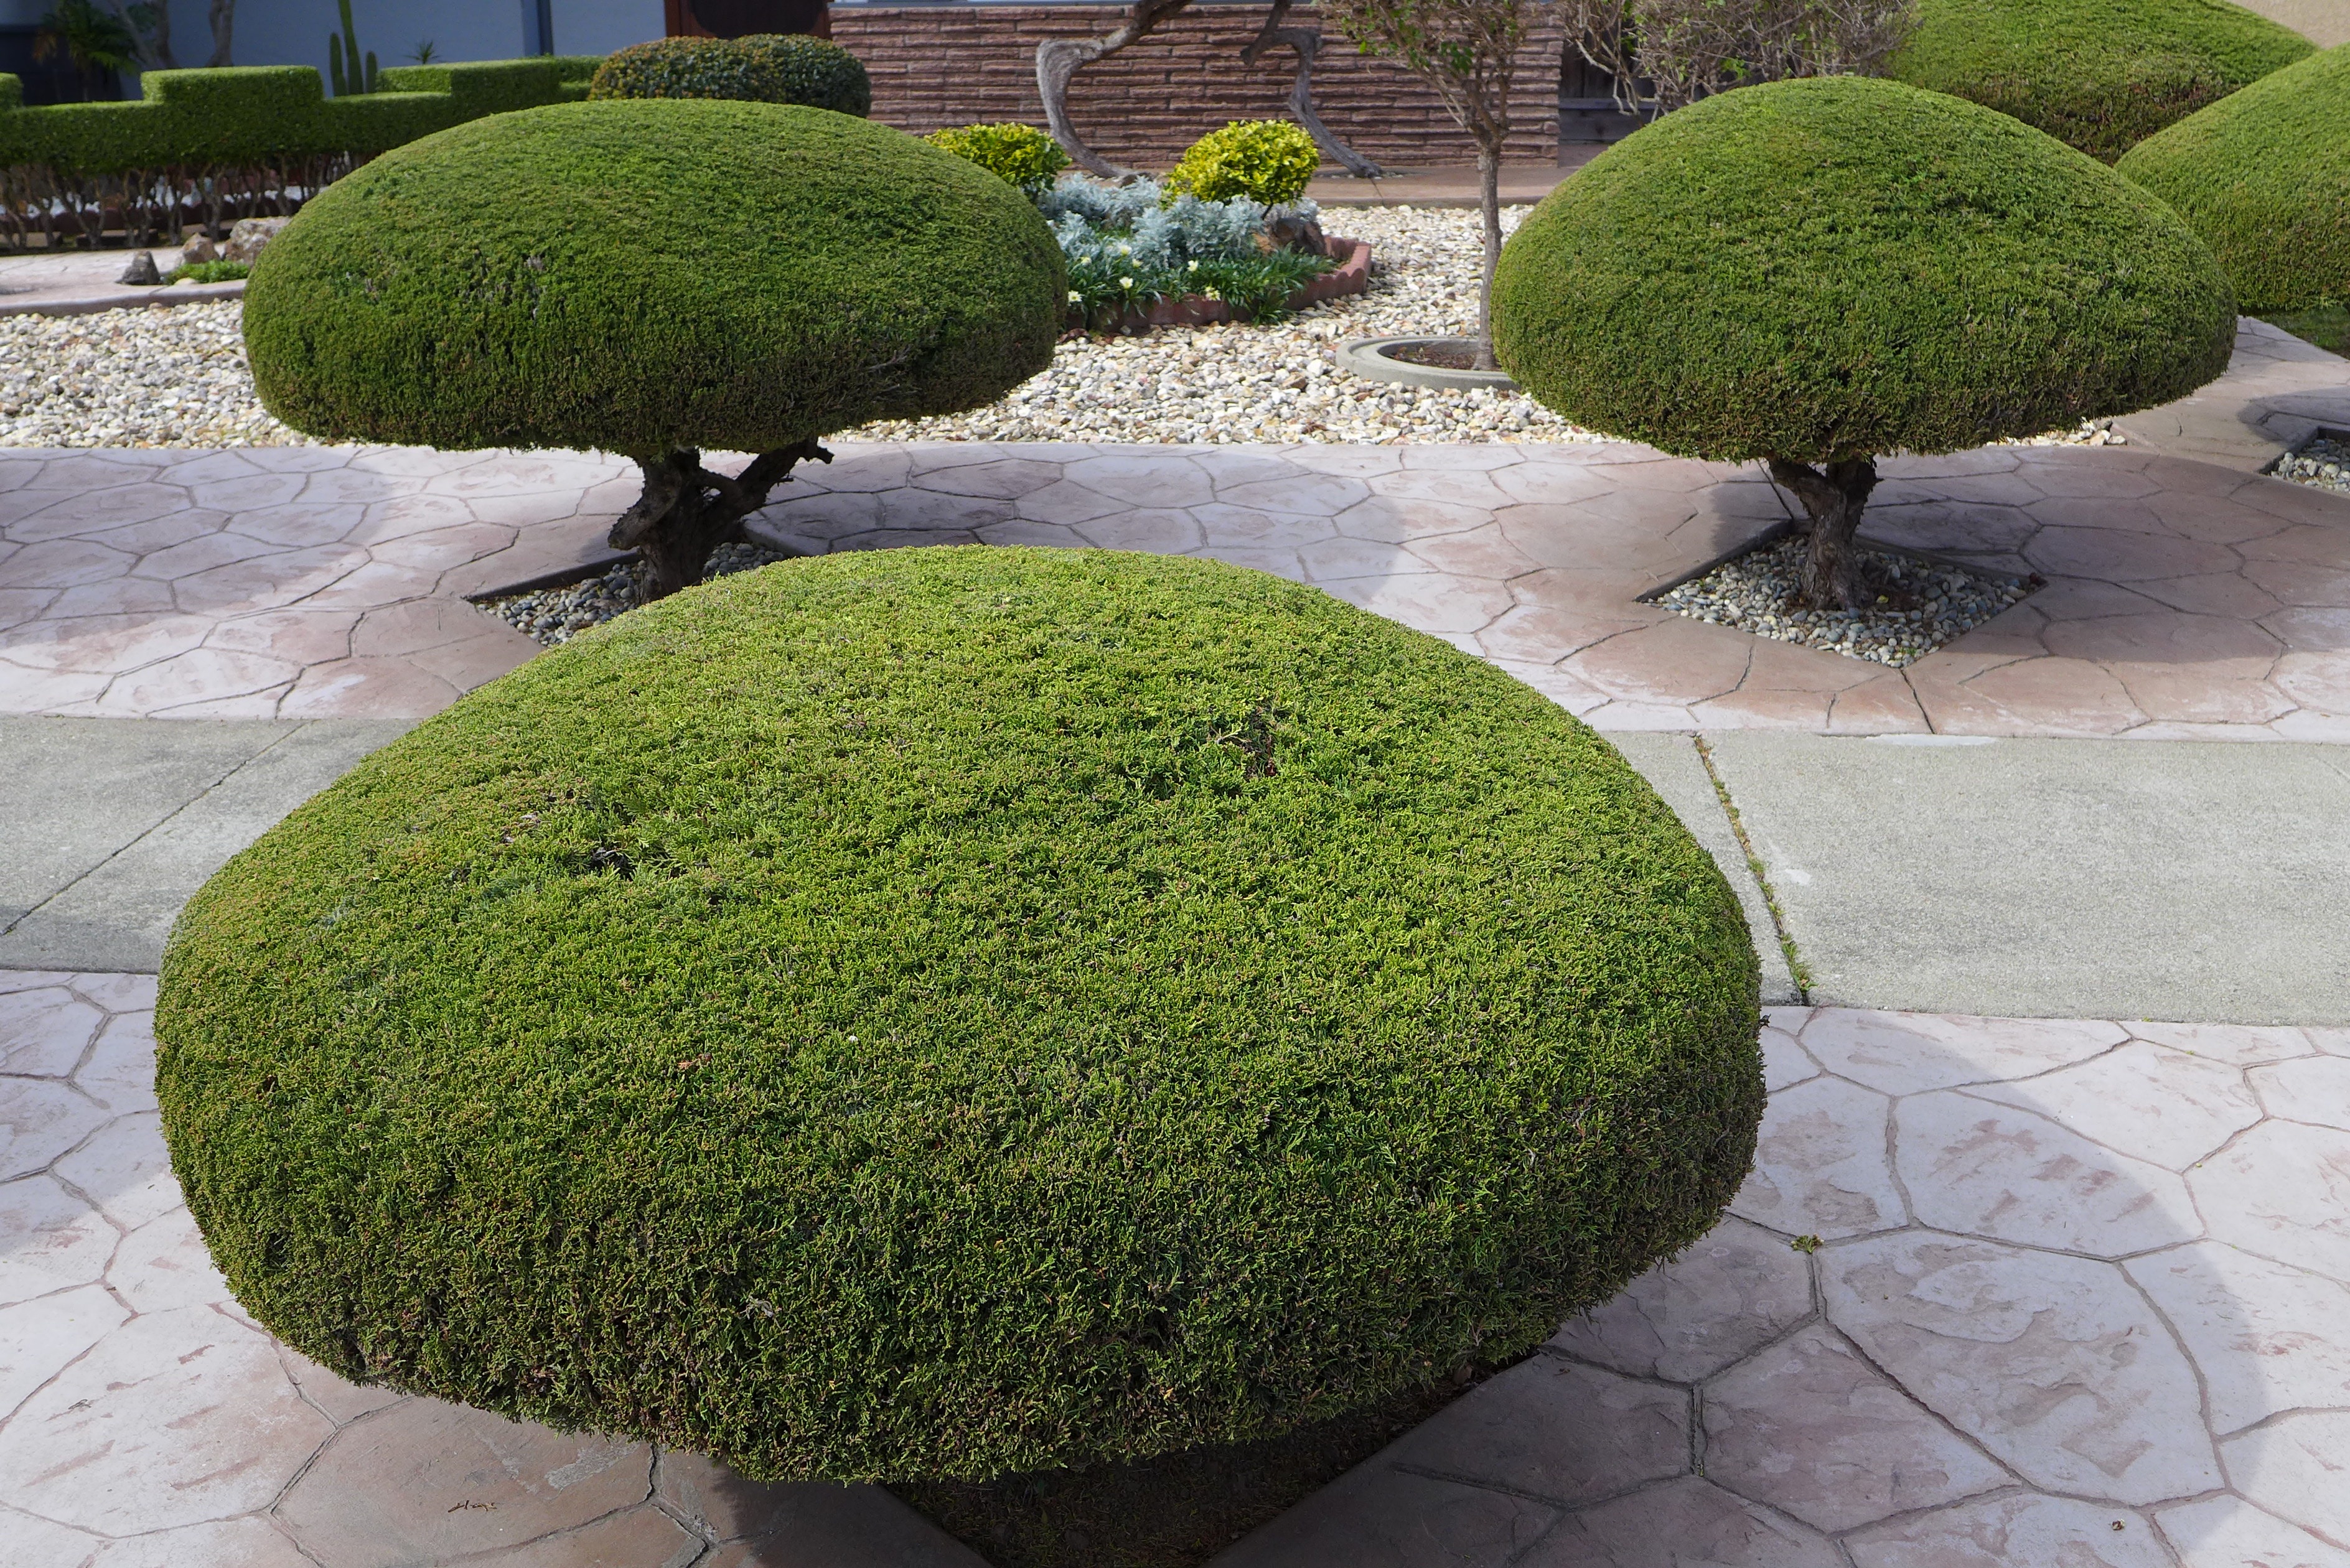
tree, nature, grass, outdoor, plant, lawn, green, botany, garden, trees, landscaping, gardening, shrub, yard, trimming, hedge, trimmed, manicured, shaped, pruning, flooring, woody plant, landscape architect